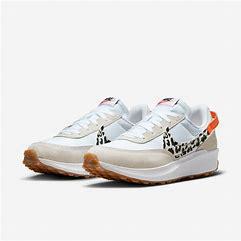
Brand: Nike
Model: Waffle Debut